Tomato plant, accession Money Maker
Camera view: vertical (180 deg); turntable rotation: 60 degrees
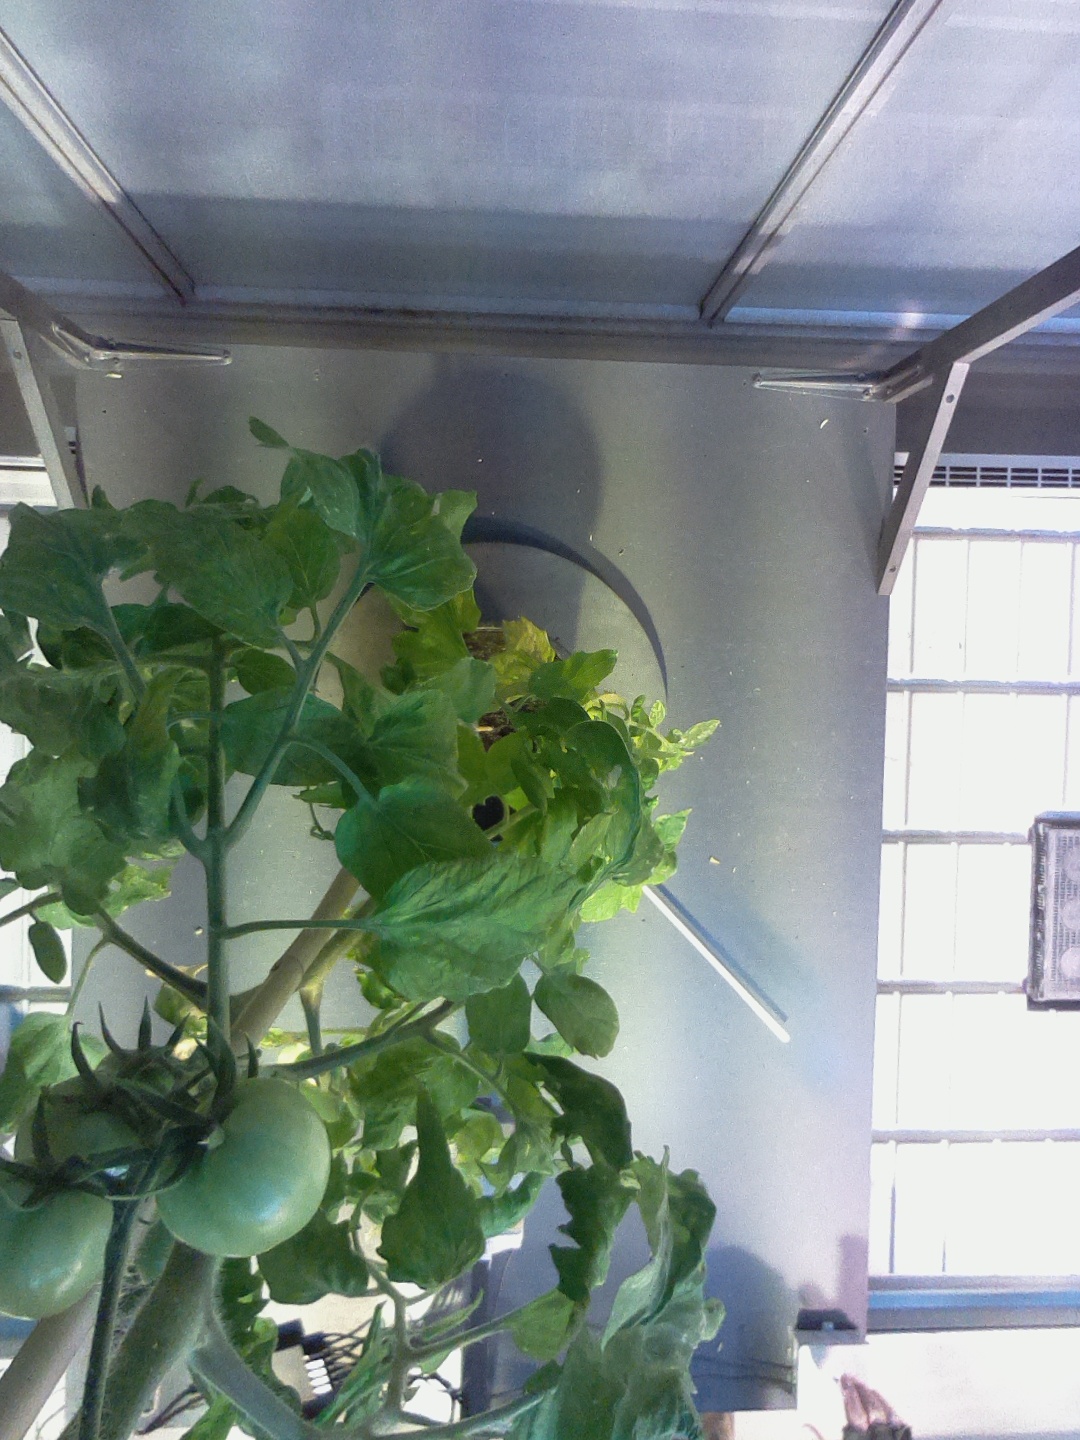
BBCH growth stage 78: 80% -90% of final fruit size